Konrad Hubert

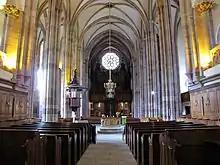
Nave of St. Thomas, Strasbourg

Konrad Hubert, also Konrad Huber, Konrad Huober, or Konrad Humbert (1507 – 13 April 1577), was a German Reformed theologian, hymn writer and reformer. He was for 18 years the assistant of Martin Bucer at St. Thomas, Strasbourg.